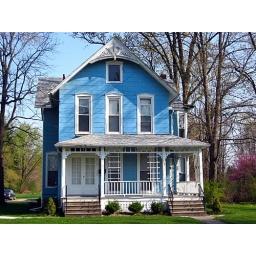
Another blue house in Oberlin...